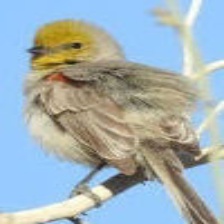
Species: VERDIN
Scientific name: AURIPARUS FLAVICEPS